Jackie Joyner-Kersee

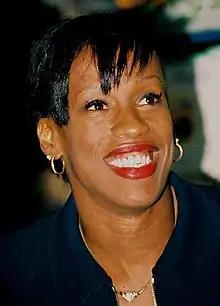
Joyner-Kersee in 1996 book signing

Since 1981, the Jesse Owens Award has been given by USATF (and before its renaming, TAC) to the United States' track and field athlete of the year. In 1996, the award was split to be given to the top athlete of each gender. In 2013, the female award was renamed the Jackie Joyner-Kersee Award. In March 2023, she was inducted into the International Sports Hall of Fame.